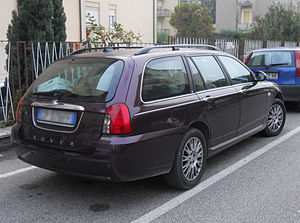
Rover 75 / Historie / Facelift
Rover 75 var en øvre mellemklassebil fremstillet af den britiske bilfabrikant Rover mellem starten af 1999 og midten af 2005. Ud over sedanversionen fandtes modellen fra starten af 2001 også som stationcar samt i sportsversioner under navnet MG ZT og MG ZT-T. Produktionen af alle disse modeller blev indstillet i maj 2005, da MG Rover Group gik konkurs.